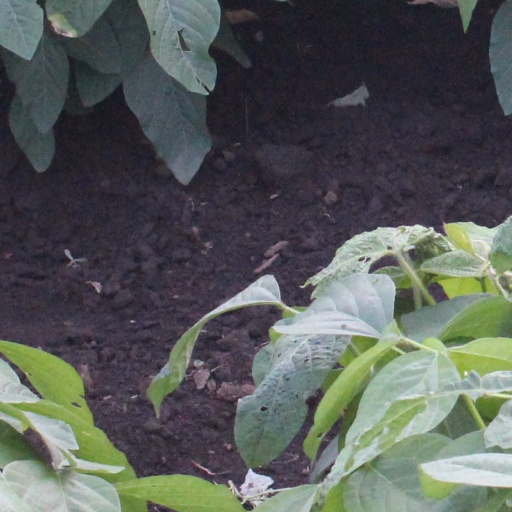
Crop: soybean